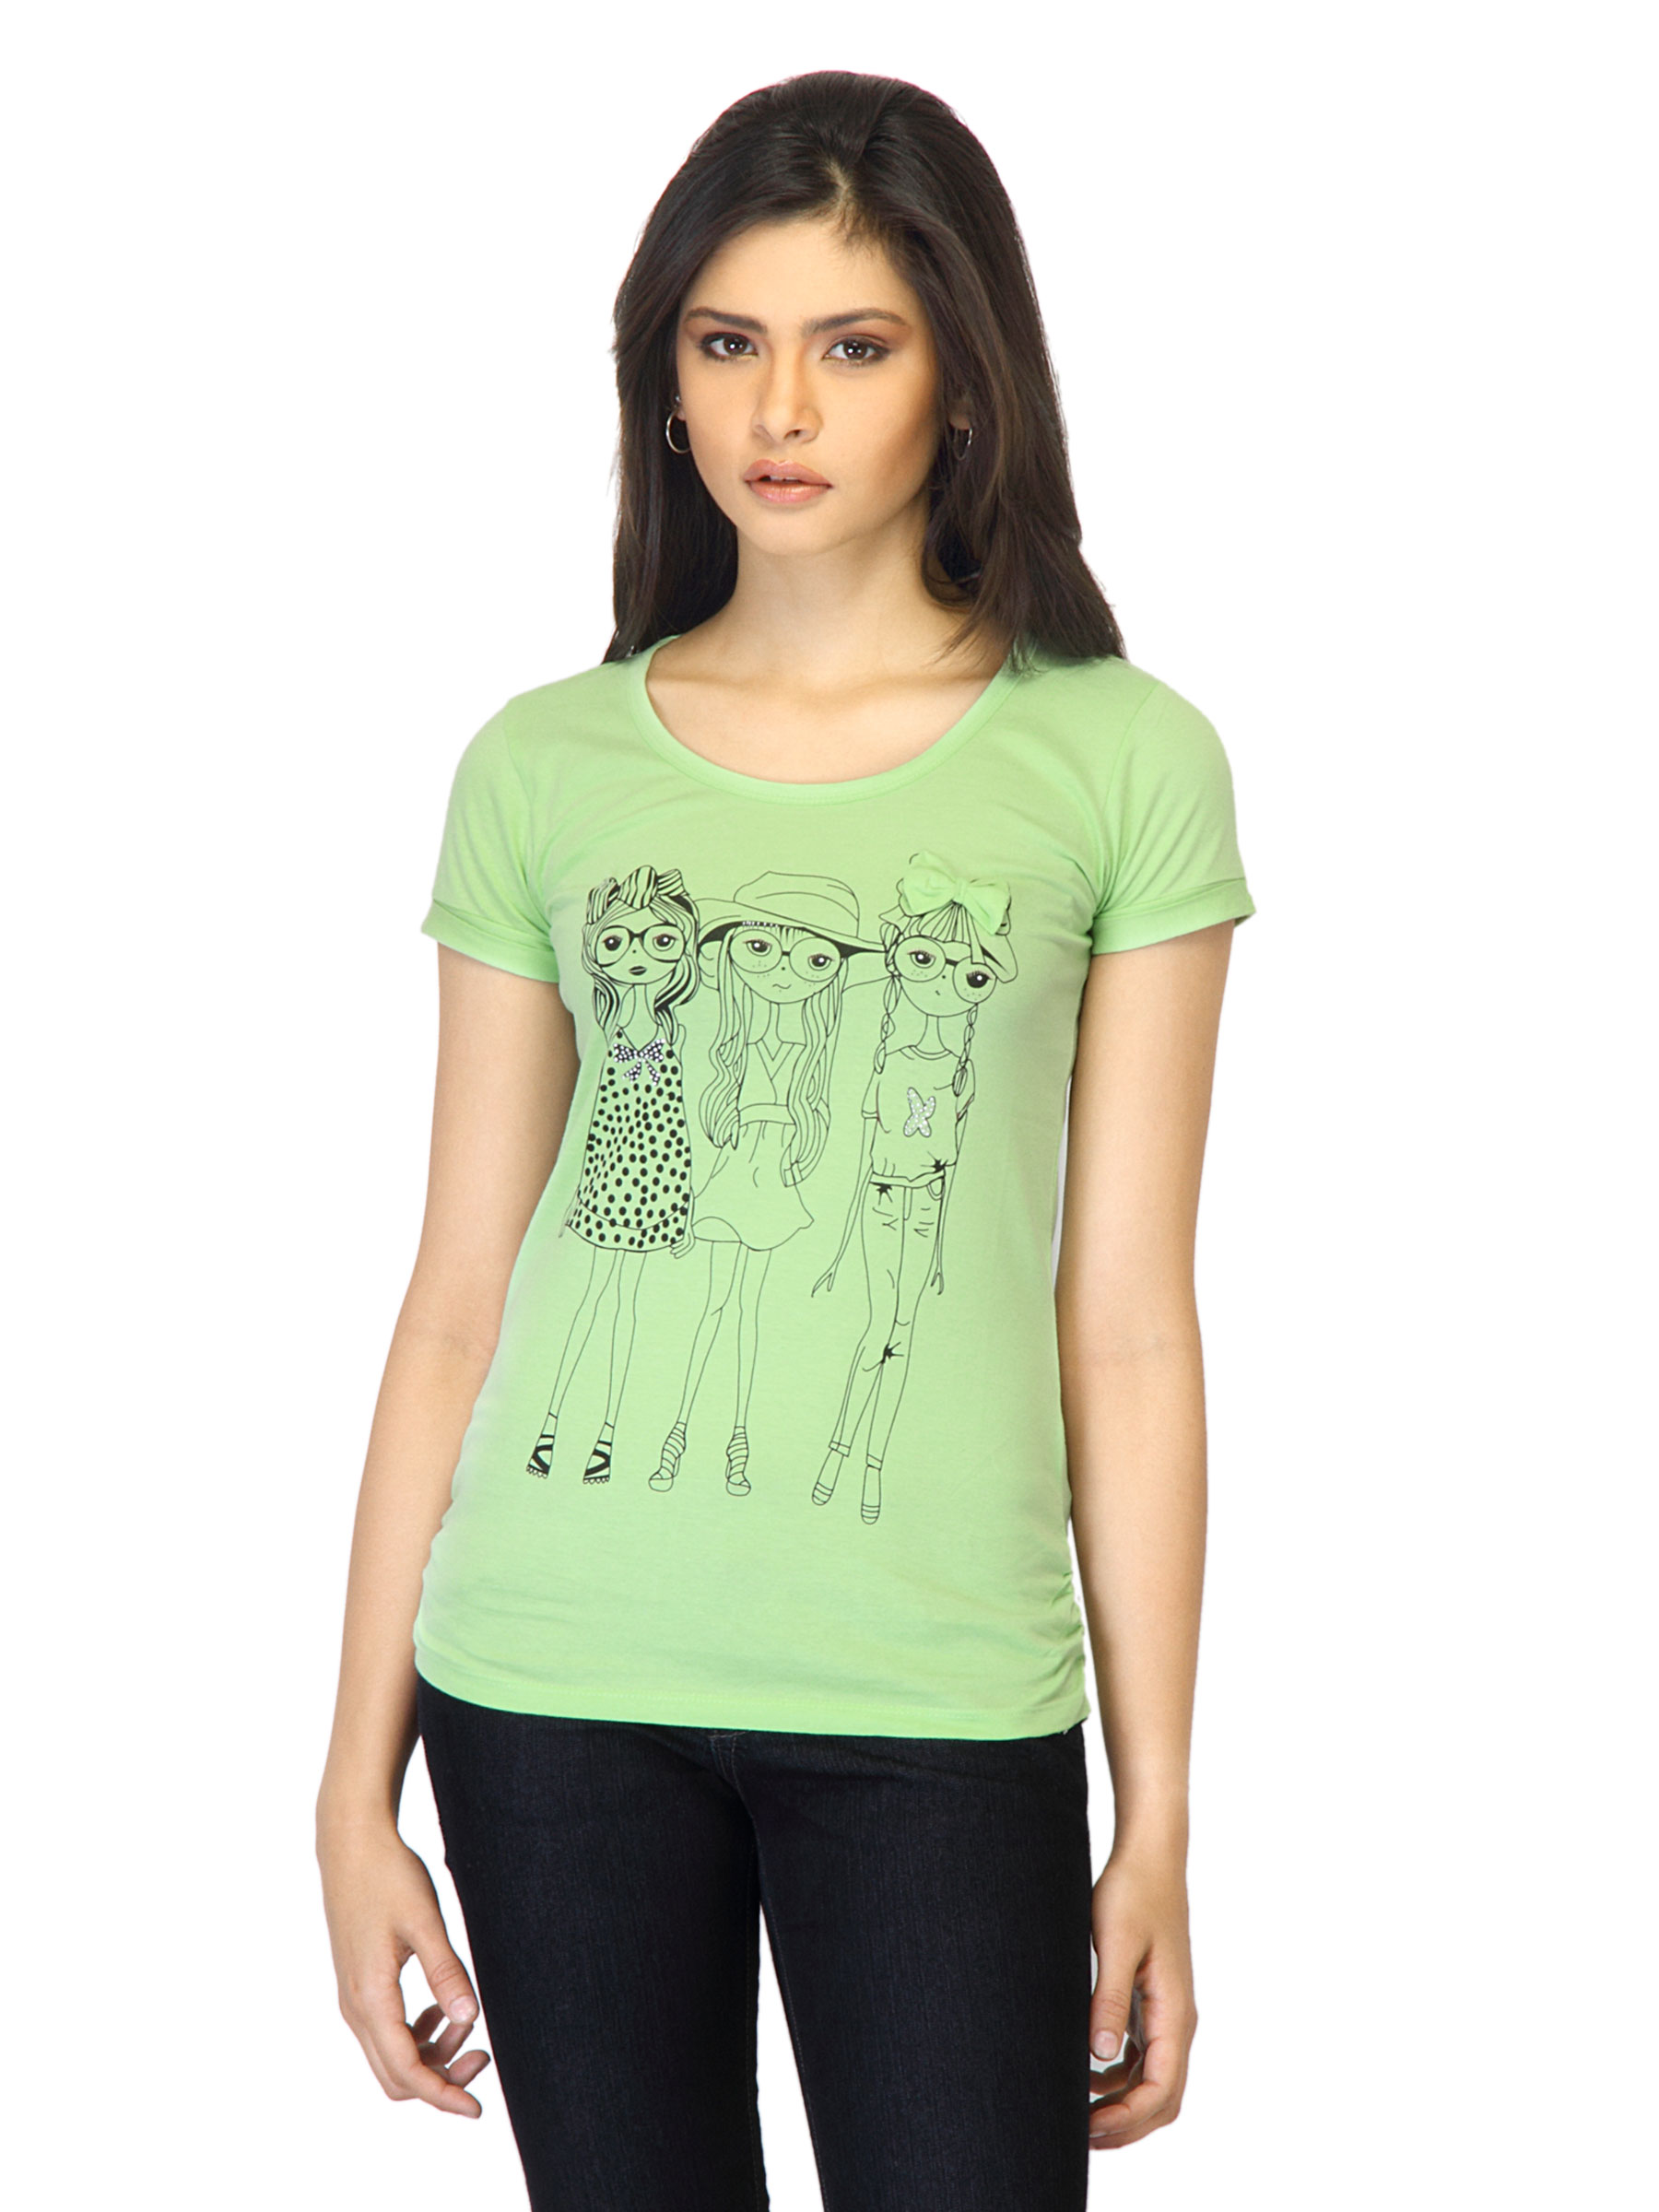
Jealous 21 Women Printed Green T-shirt
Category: Apparel / Topwear / Tshirts
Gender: Women
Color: Green
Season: Summer 2012
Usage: Casual